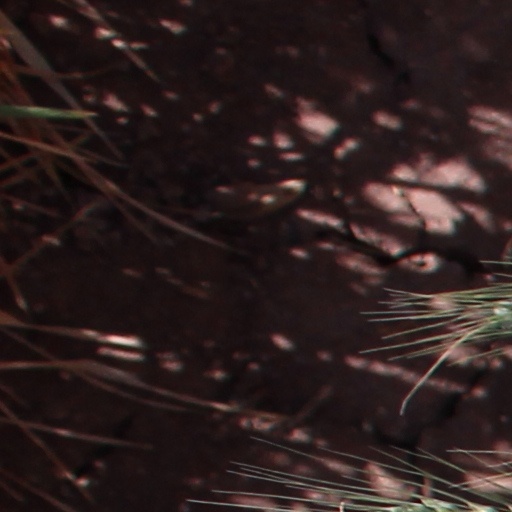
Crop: wheat